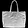
Label: Bag